Cesar Department

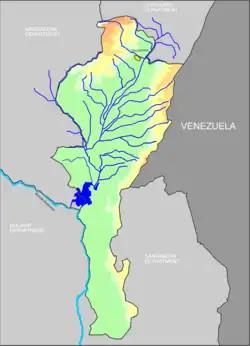
The Cesar River basin in the department of Cesar.

The department of Cesar is located in northern Colombia bordering to the north with the department of La Guajira, to the east with the Bolivarian Republic of Venezuela, to the west with the department of Magdalena, to the southwest with the Department of Bolivar and to the south with the departments of North Santander and Santander covering a total area of 22,905 km.